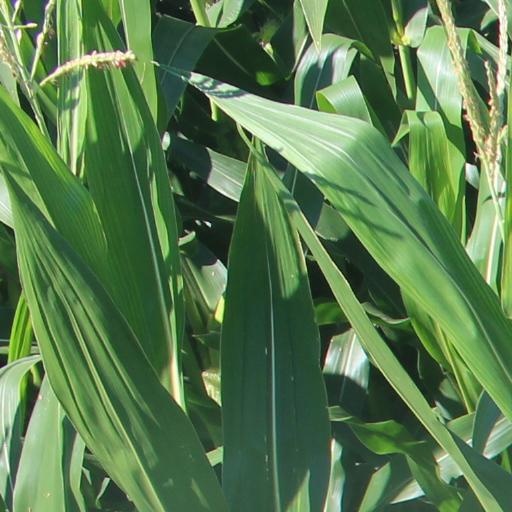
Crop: maize; corn